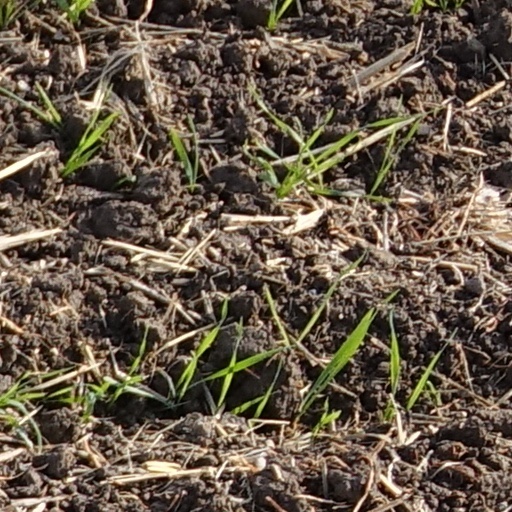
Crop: wheat